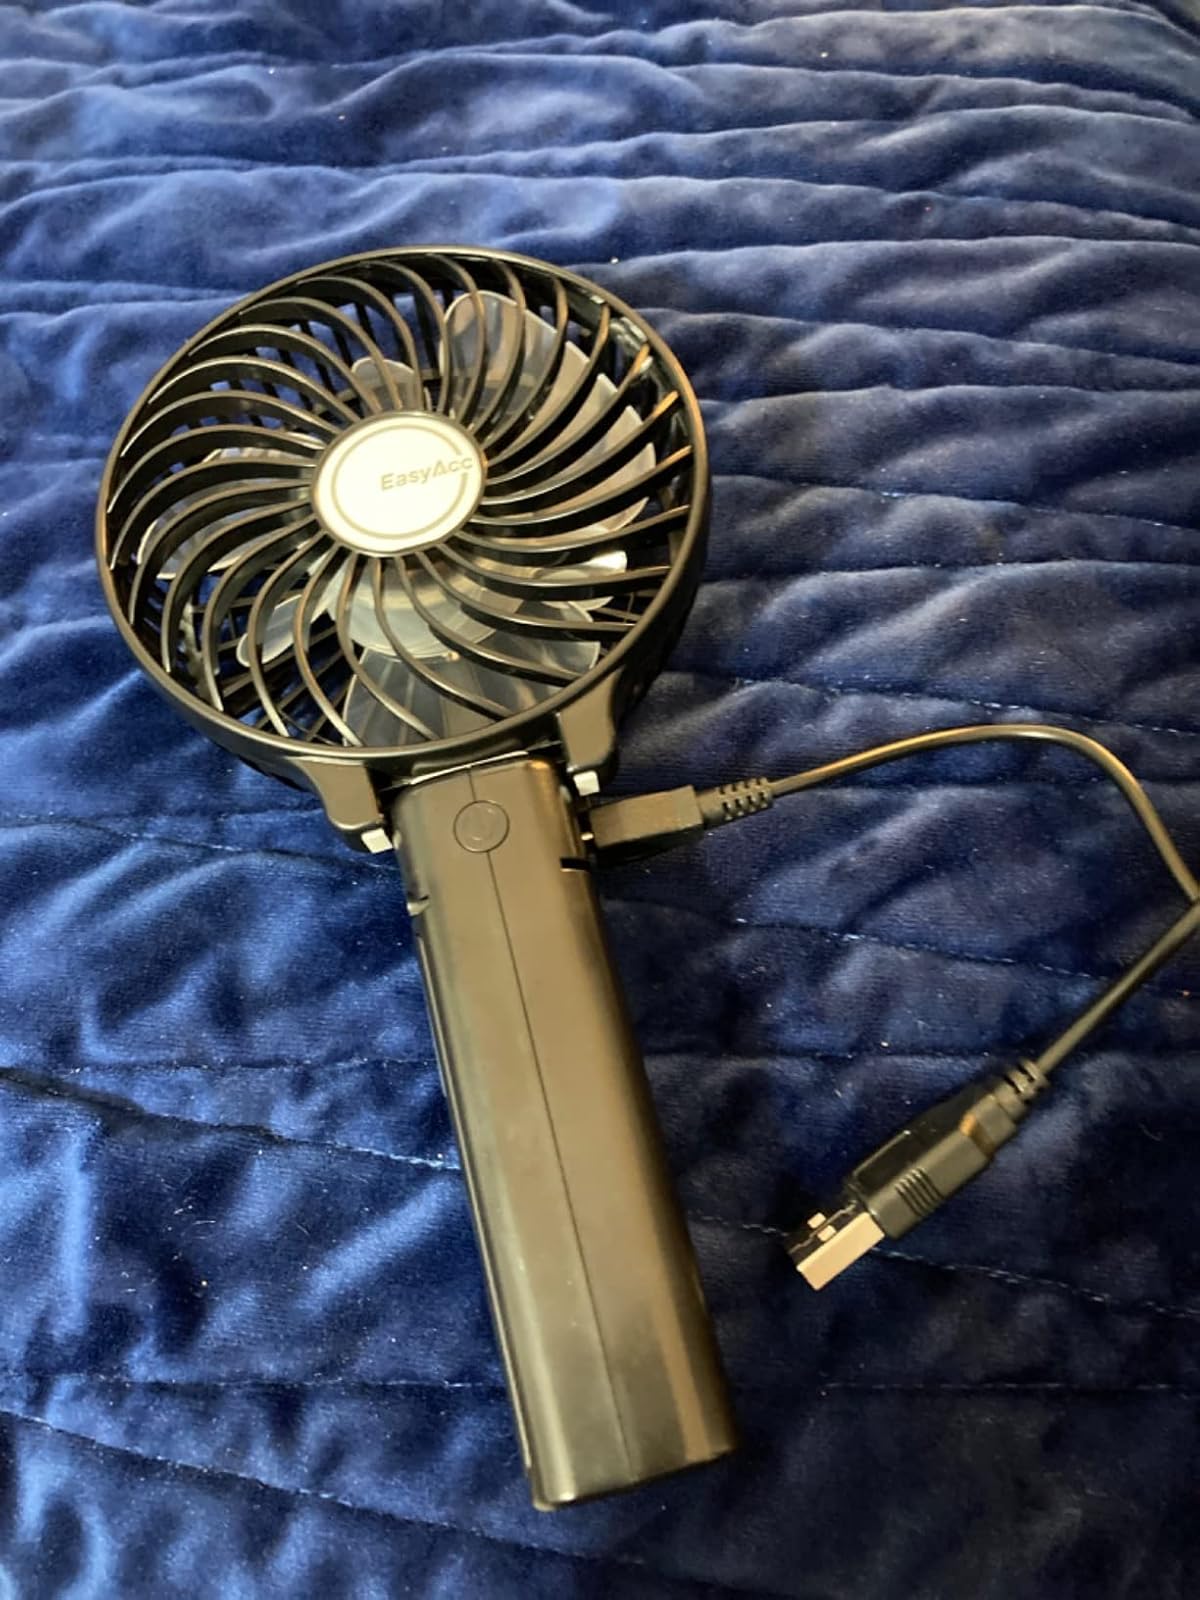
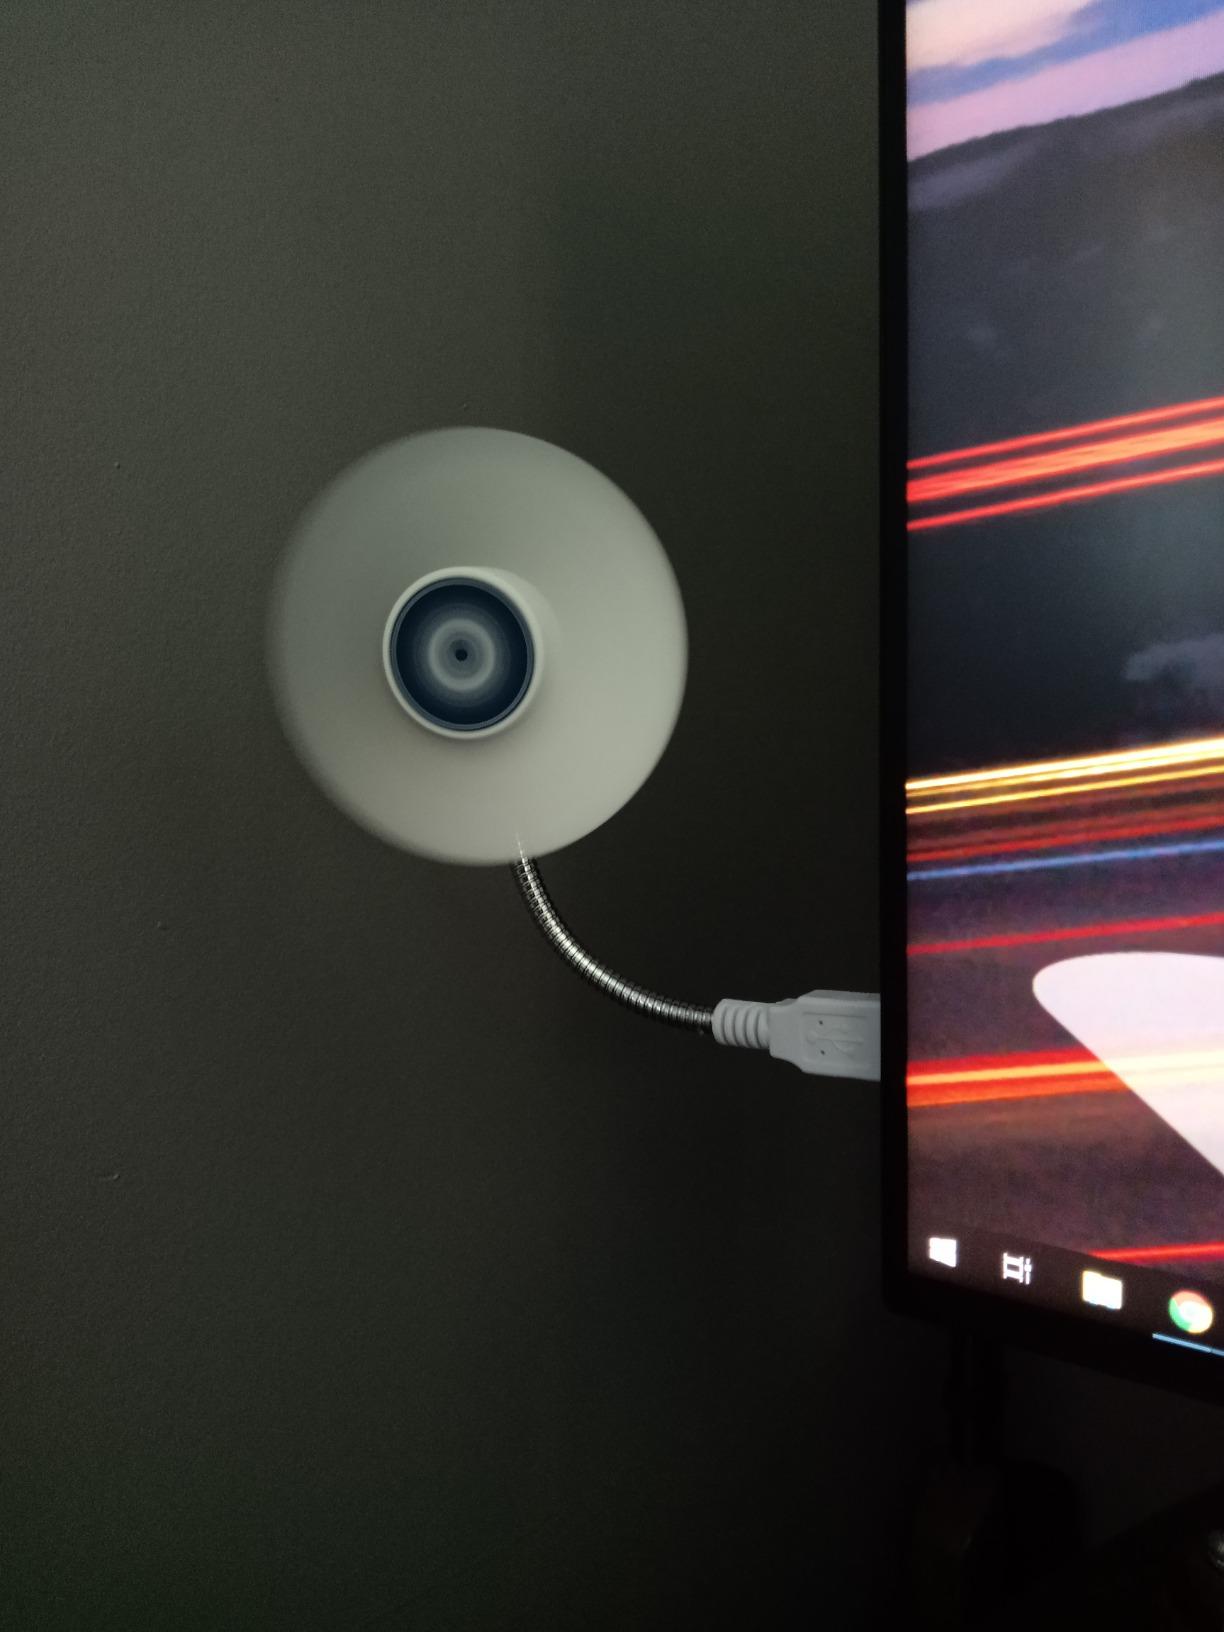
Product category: fan
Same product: no